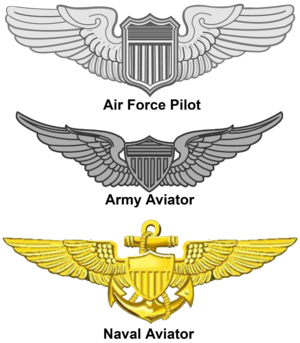
Le badge d'aviateur des États-Unis est le badge porté par les aviateurs des forces armées des États-Unis. Il en existe trois types différents pour les trois composantes qui comprennent des avions : l'US Army, l'US Air Force et l'US Navy.